Alberta Sovereignty Act

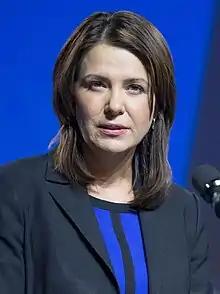
The "Alberta Sovereignty Within a United Canada Act" was introduced by Premier Danielle Smith.

The "Alberta Sovereignty Within a United Canada Act" was introduced by Premier Danielle Smith as Bill 1 of the fourth session of the 30th Alberta Legislature on November 29, 2022. The first reading was passed in a recorded division, as the opposition Alberta New Democratic Party (NDP) voted against the first reading of Bill 1. A recorded division of the assembly is a rare occurrence for a first reading in a Westminster system.